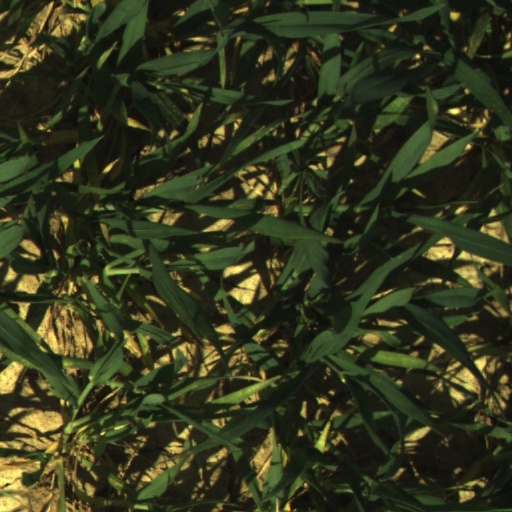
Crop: wheat